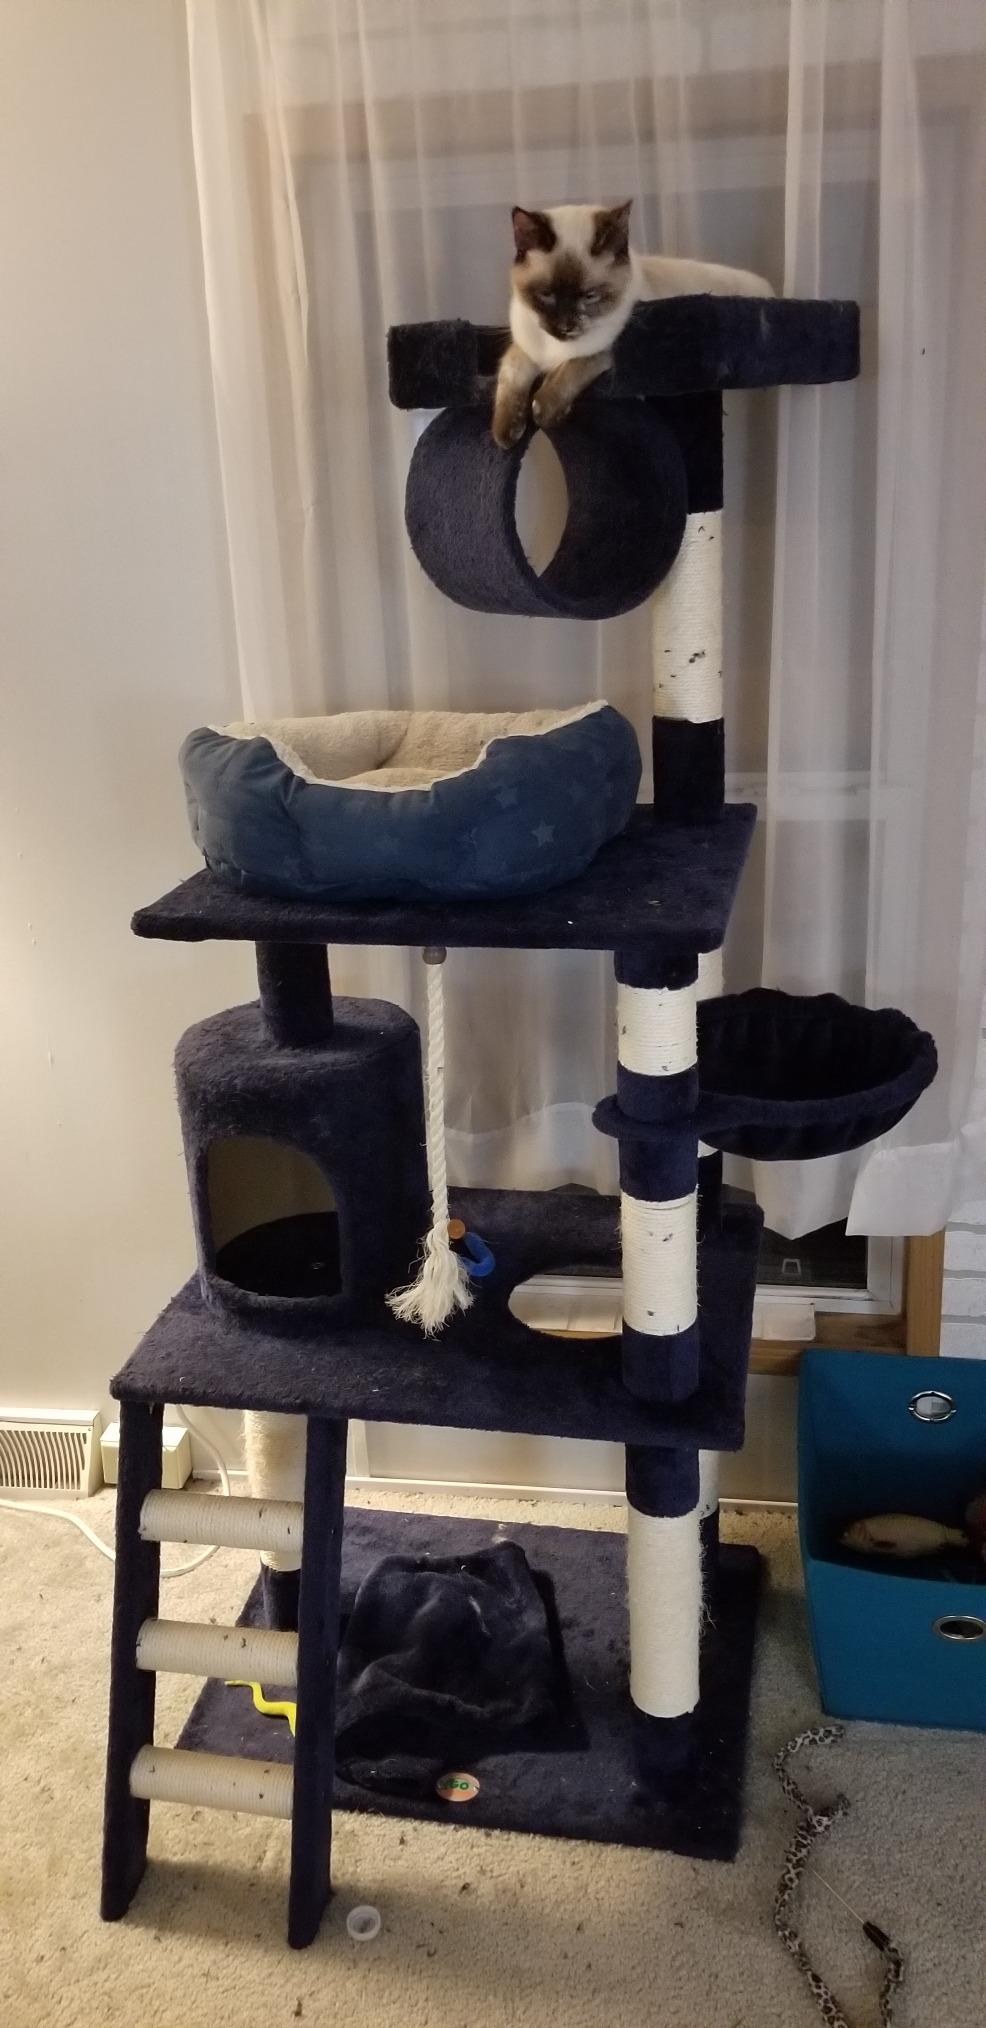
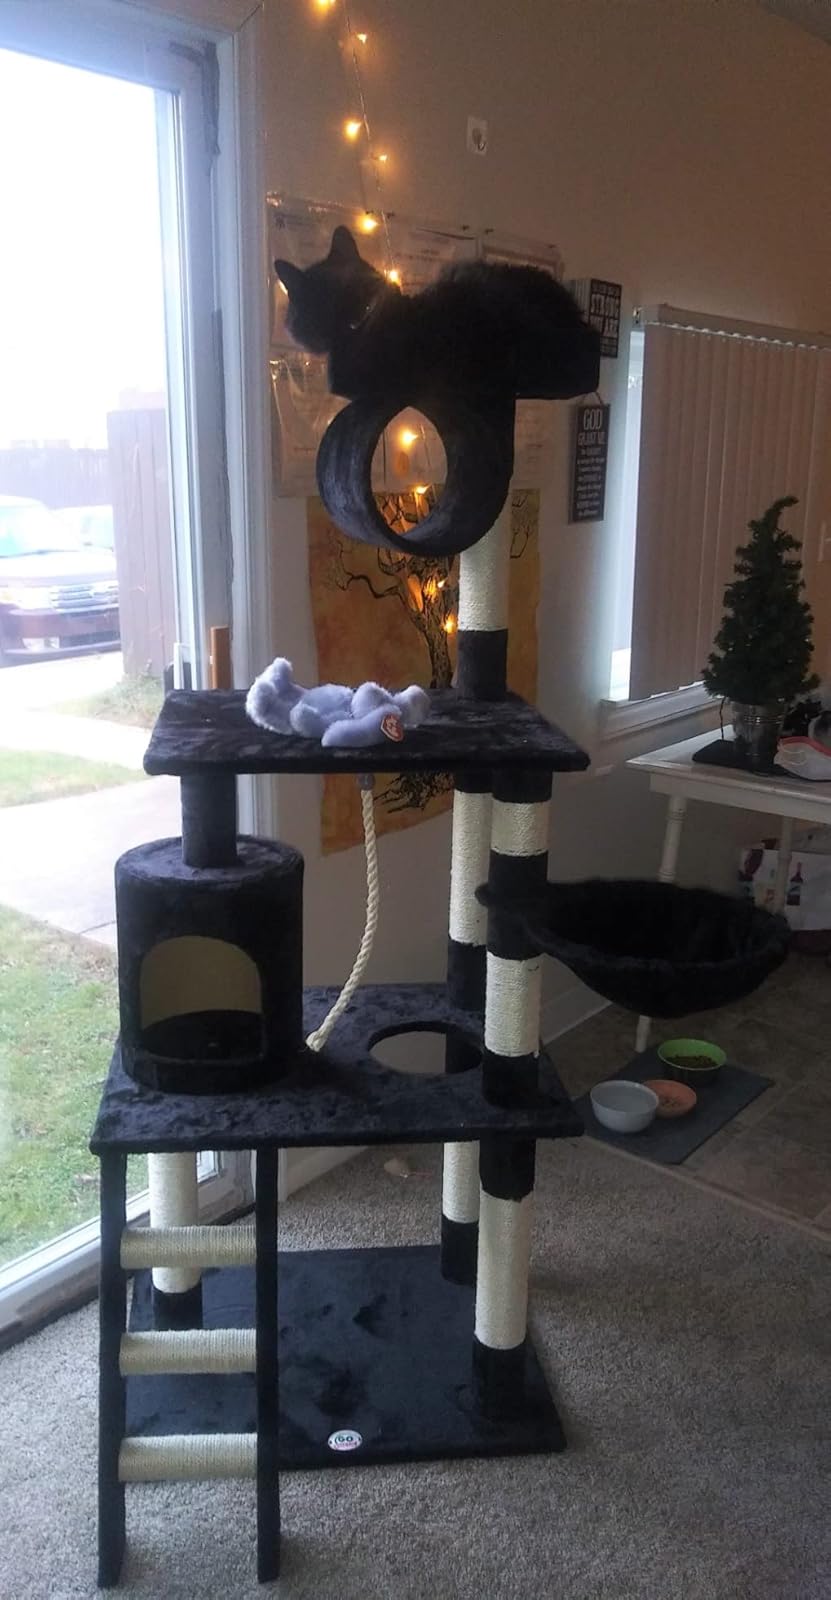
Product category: items_cat tree
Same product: no